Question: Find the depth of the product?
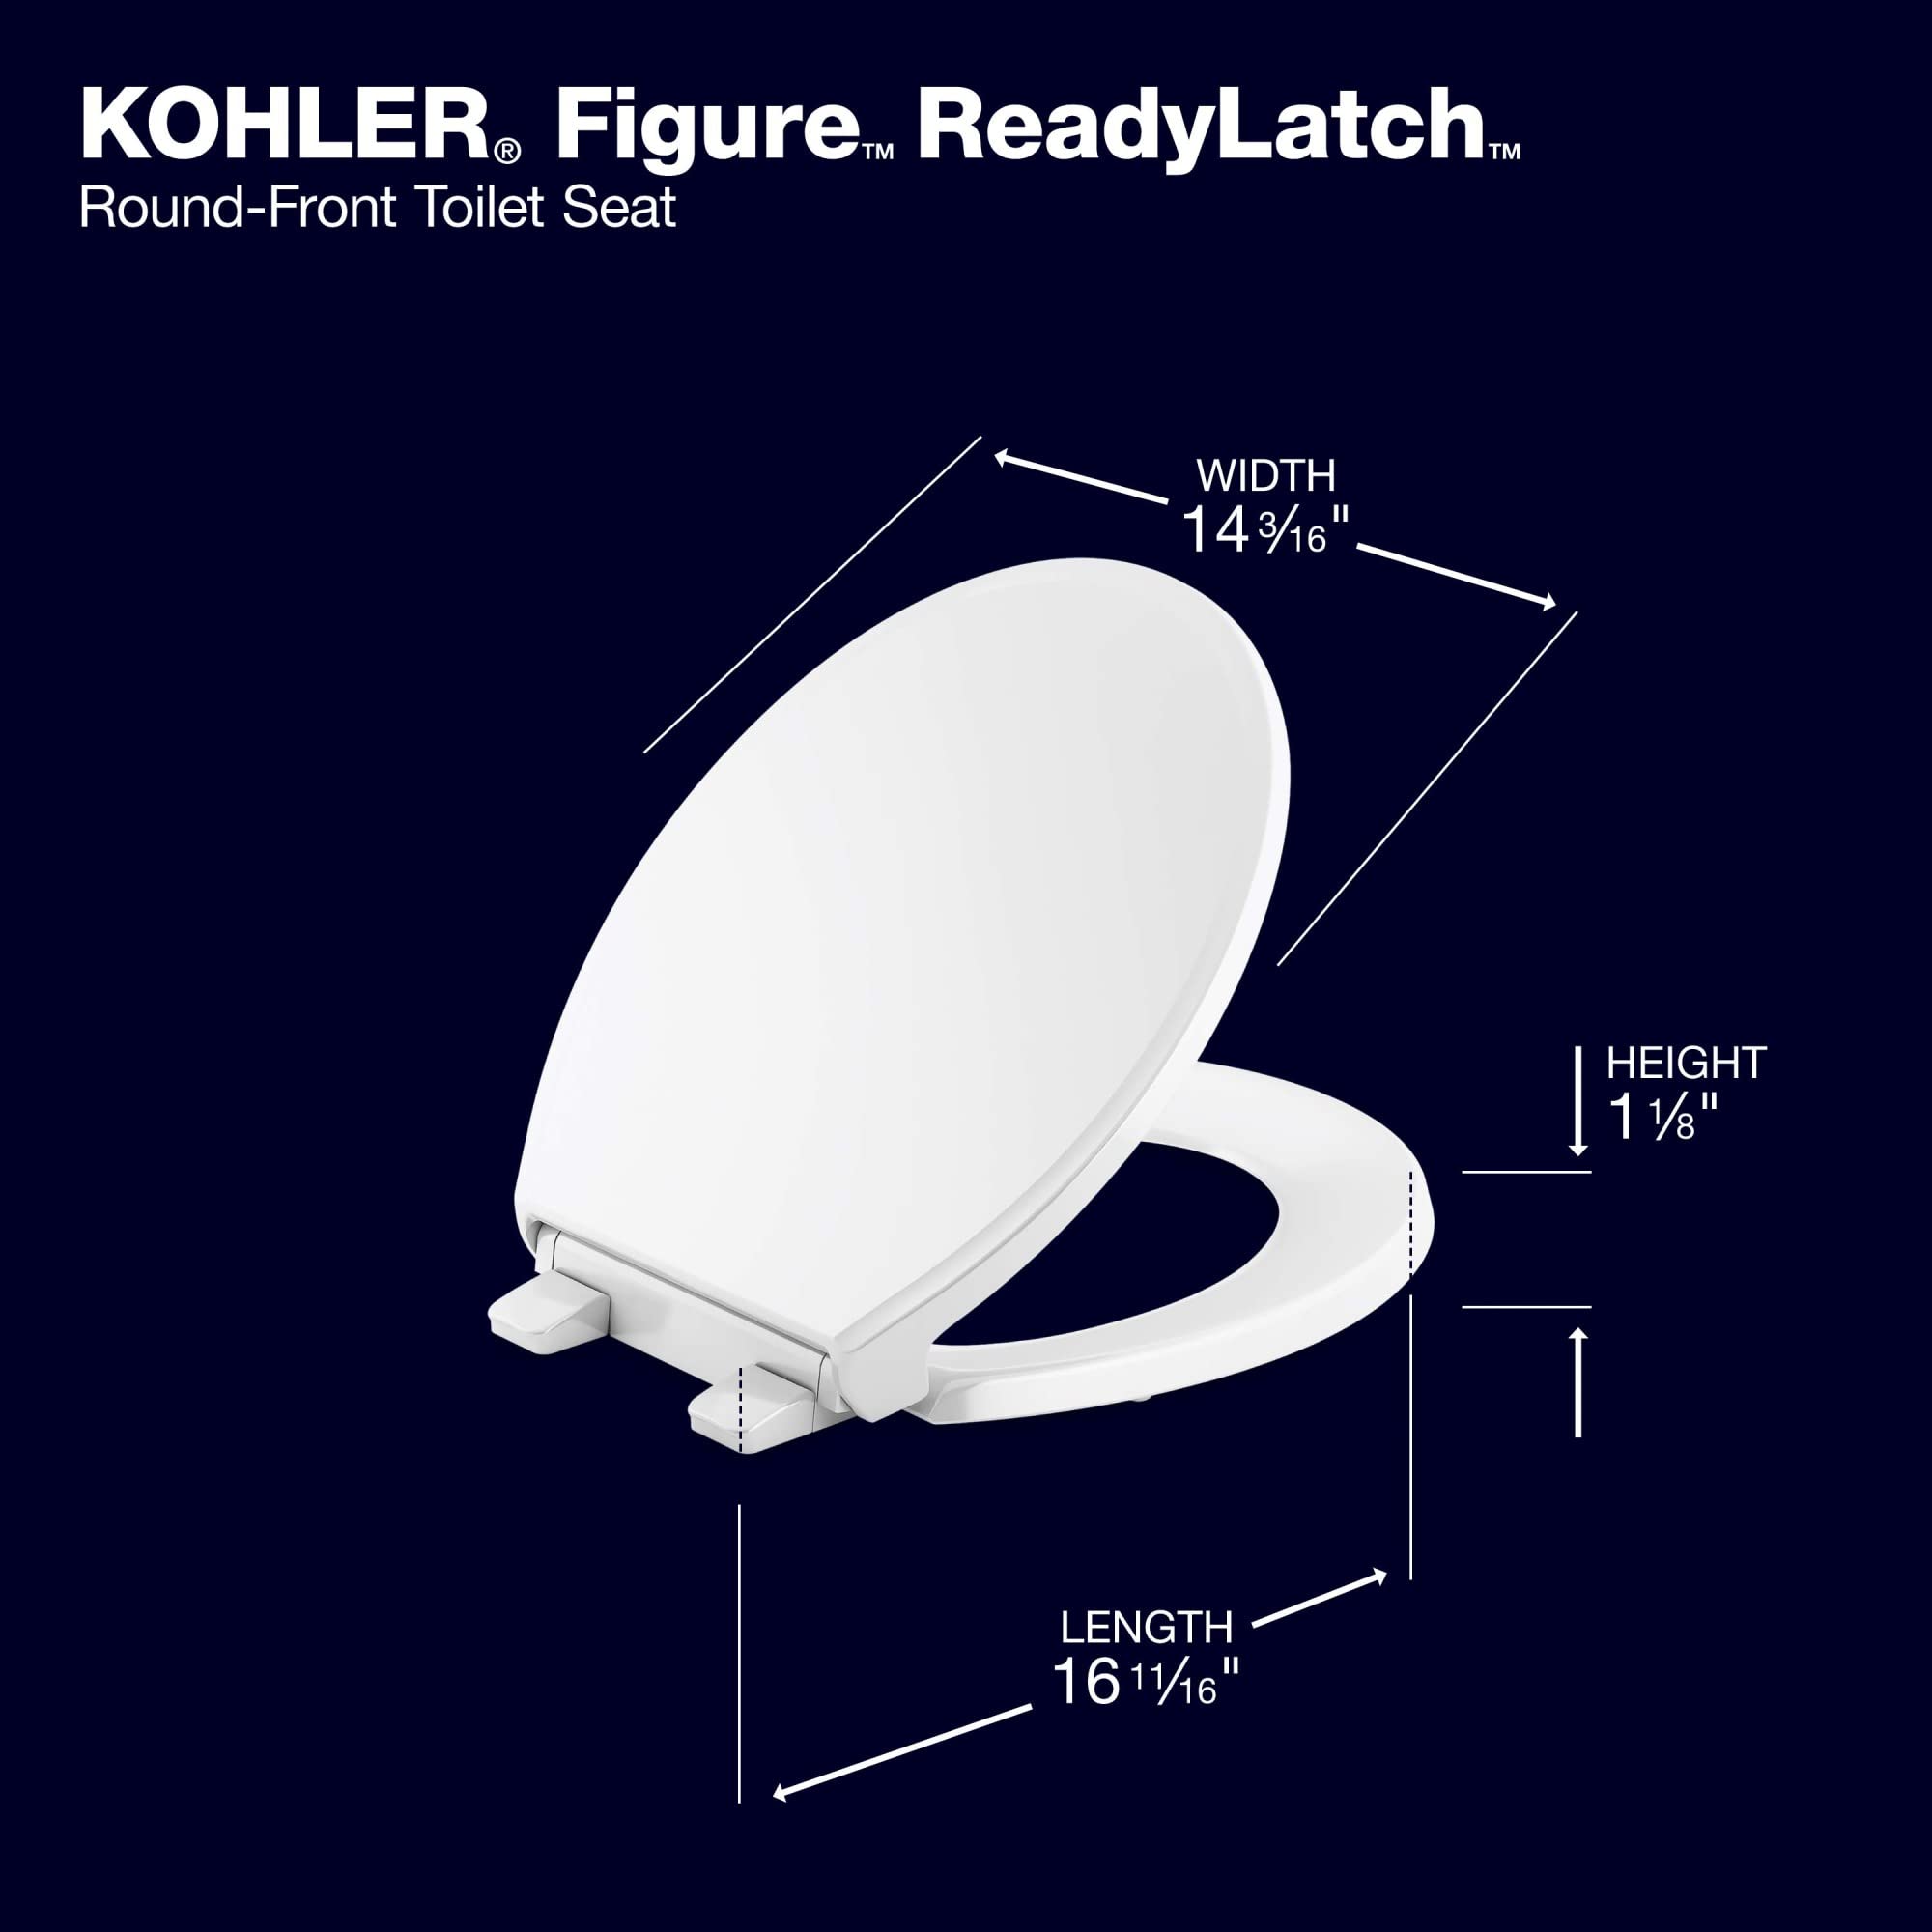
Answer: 14.19 inch